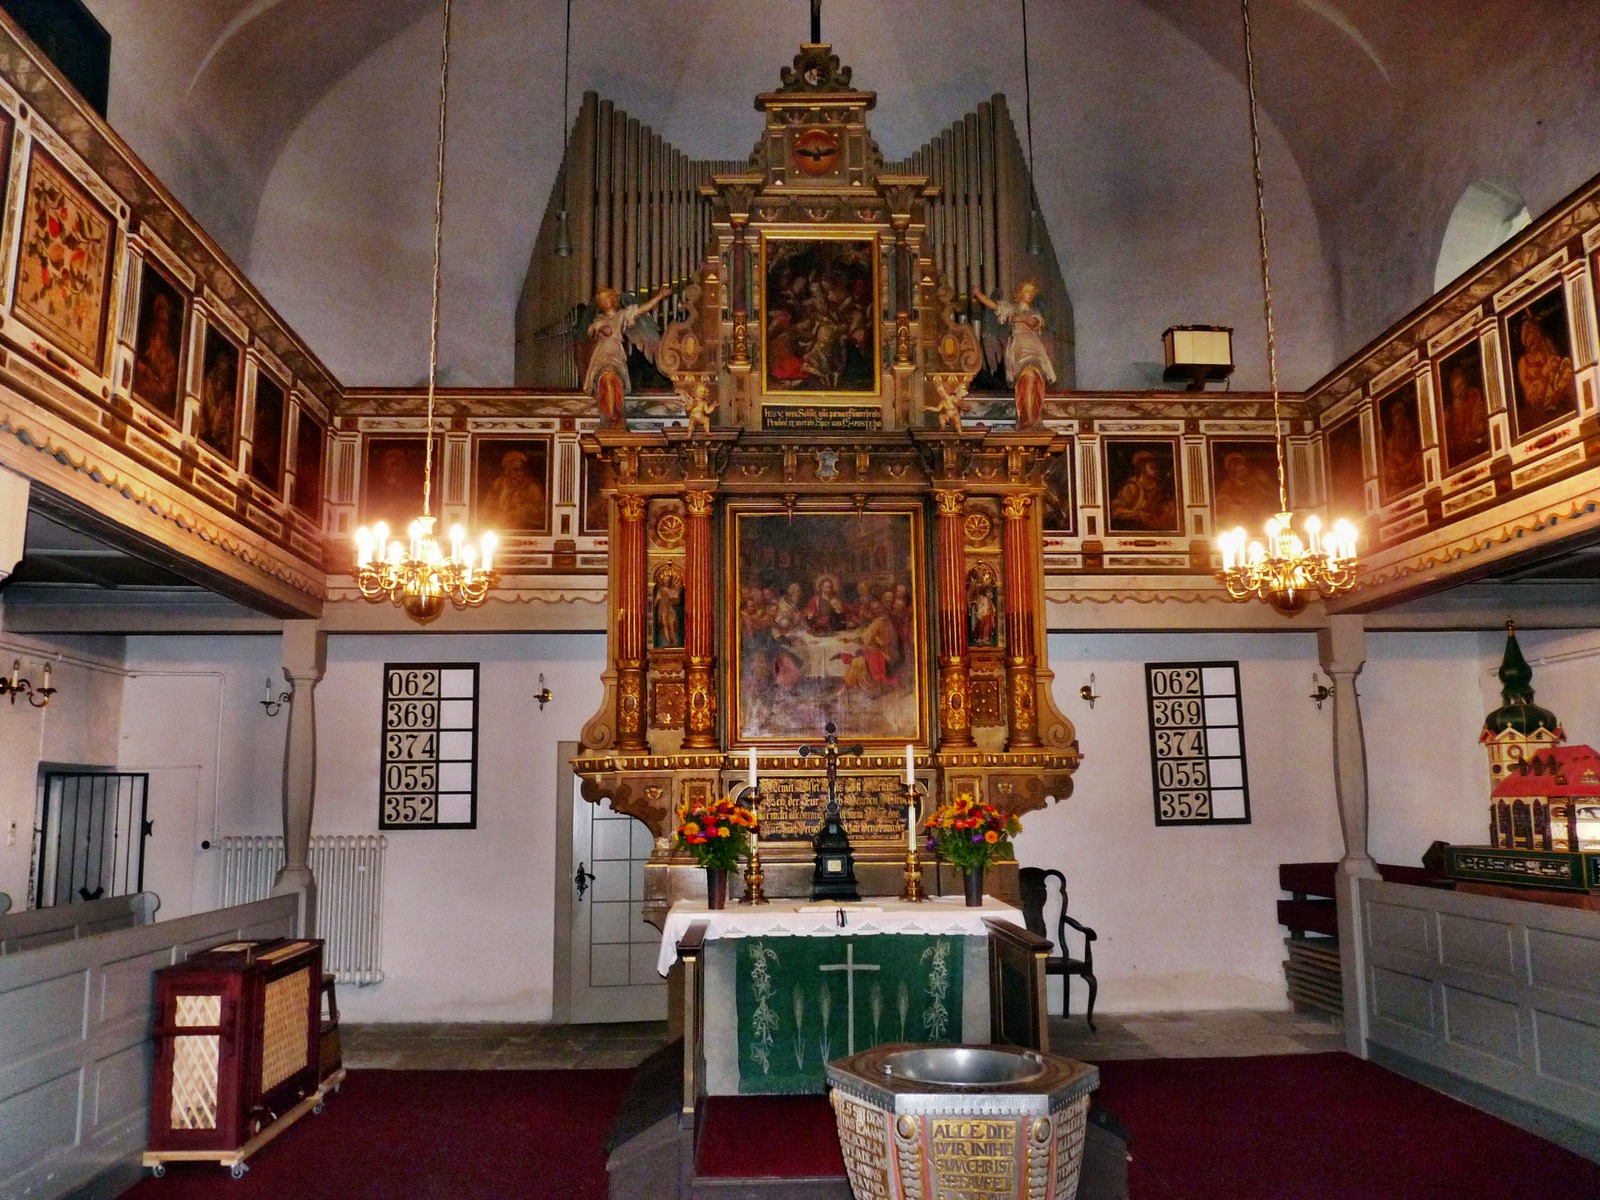
mansion, building, palace, church, chapel, place of worship, art, temple, altar, synagogue, estate, wat, church sebnitz, sebnitz